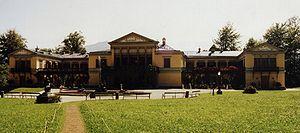
Autriche, Bad Ischl, Kaiservilla